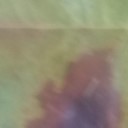
Label: Leaf_rust